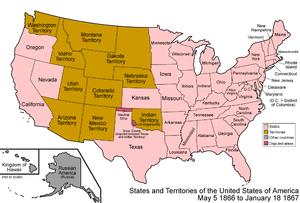
Cet article retrace la chronologie de l'évolution territoriale des États-Unis. Il liste les modifications géographiques intérieures et extérieures de ce pays.
Cette page concerne des événements d'actualité qui se sont produits durant l'année 1866 du calendrier grégorien aux États-Unis.